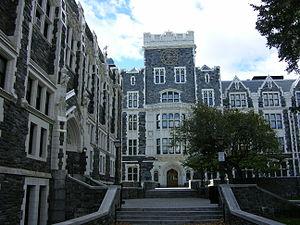
Le City College of The City University of New York, fréquemment nommé « City College of New York » ou, de manière plus familière, « City », est un établissement d'enseignement supérieur dépendant de l'université de la ville de New York. Fondé en 1847, il est le plus ancien établissement de cette université, et le premier établissement supérieur public et gratuit américain.